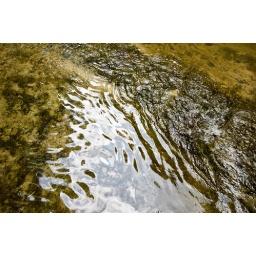
Standing in the pool of water from the base of the LaSalle Canyon